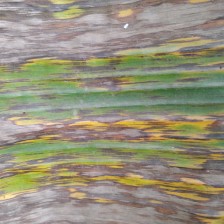
Label: sigatoka